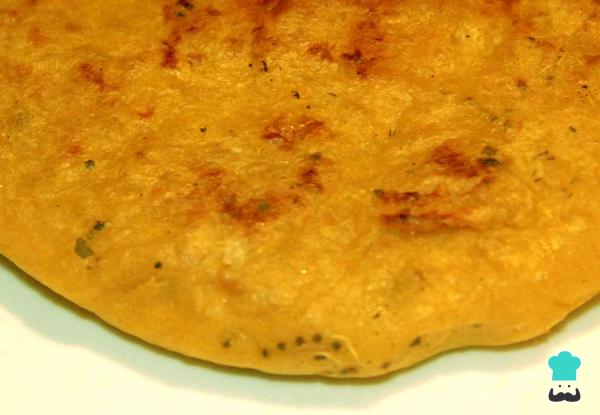
Cuando la sartén esté caliente, cocina las arepas de plátano verde por ambos lados hasta que estén listas.Estas arepas saludables son tan sabrosas que las puedes comer sin relleno o "viudas", como se les dice a las arepas sin relleno. Mirando la televisión, acompañadas de un dip de queso..., ¡nada más irresistible! También la puedes rellenar de varios quesos a la vez y/o ensalada de lechuga y tomate. Infinitas combinaciones se me ocurren con esta arepa de plátano verde sin harina de maíz. ¡Ahhh! Con ensalada de atún, ¡perfecta! Sin palabras.